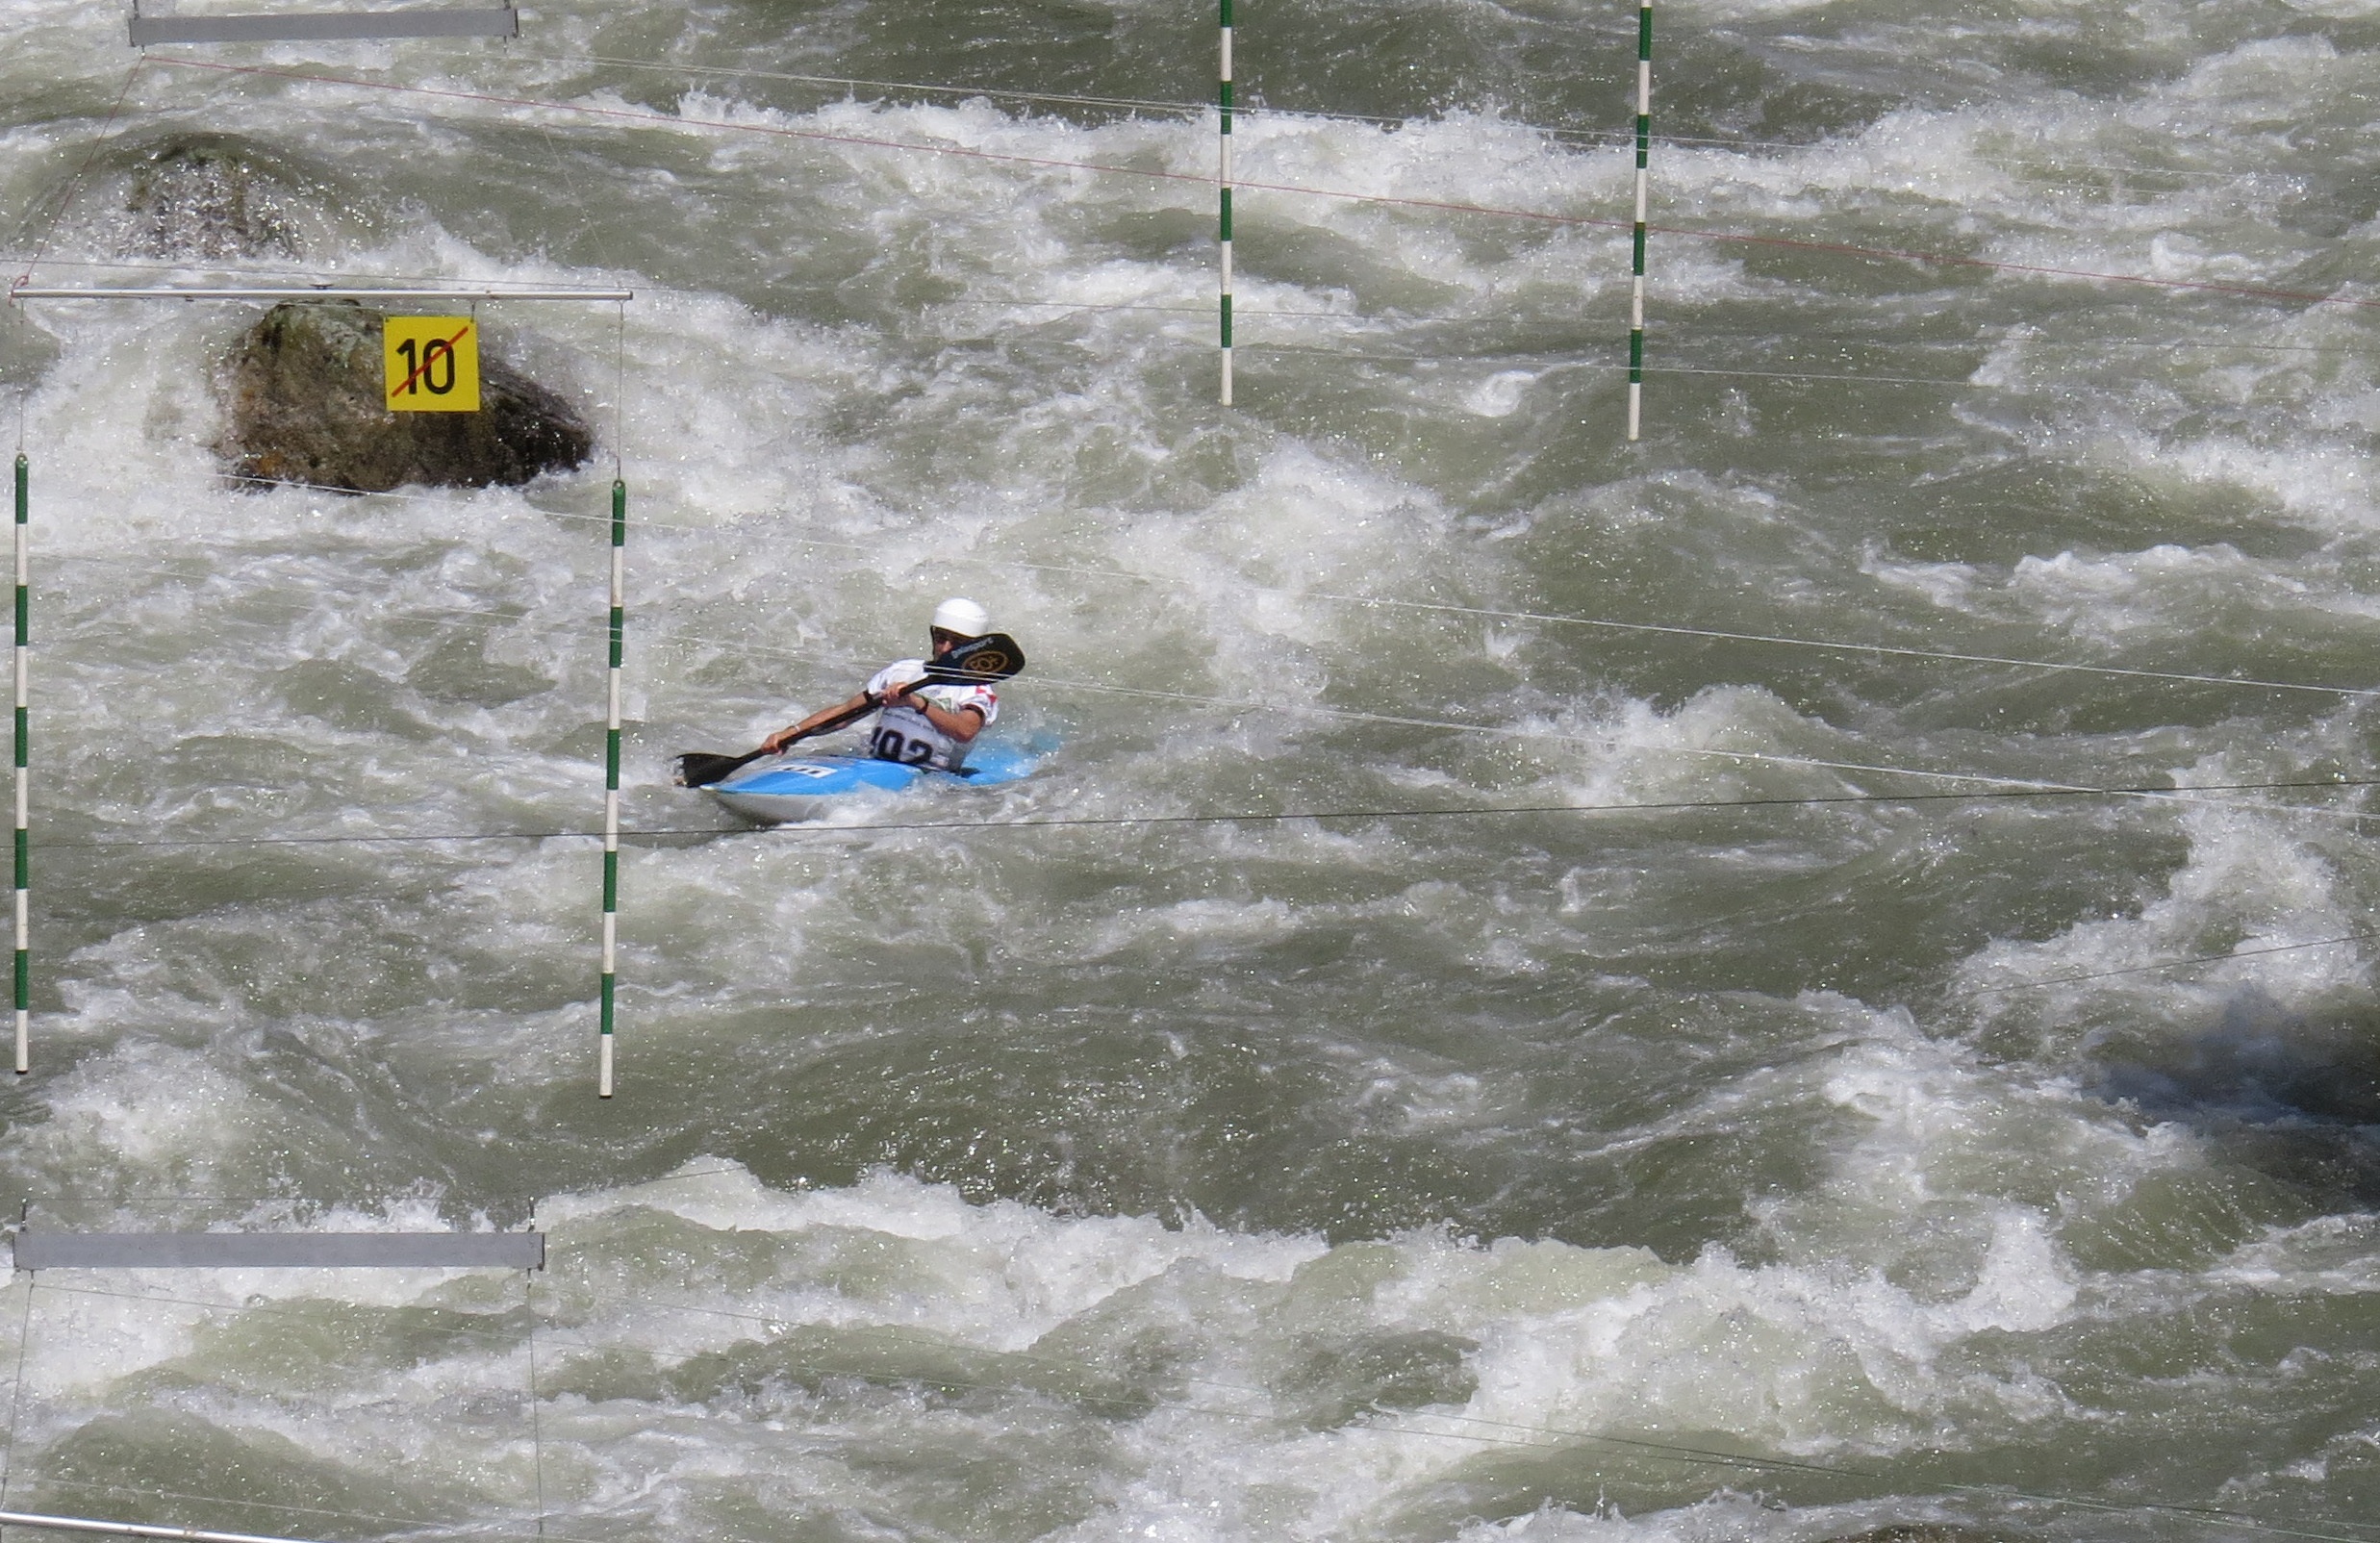
sea, water, boat, wave, adventure, river, paddle, vehicle, action, rapid, extreme sport, kayak, sports equipment, competition, sports, boating, kayaking, white water, target, canoeing, water sports, slalom, wind wave, canoe slalom, whitewater kayaking